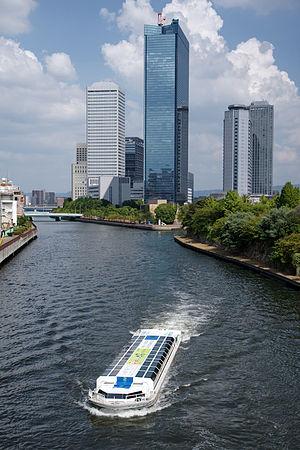
La rivière Neya est un cours d'eau du Japon, situé dans la Préfecture d'Osaka. Elle est un affluent de rive gauche du fleuve Yodo.